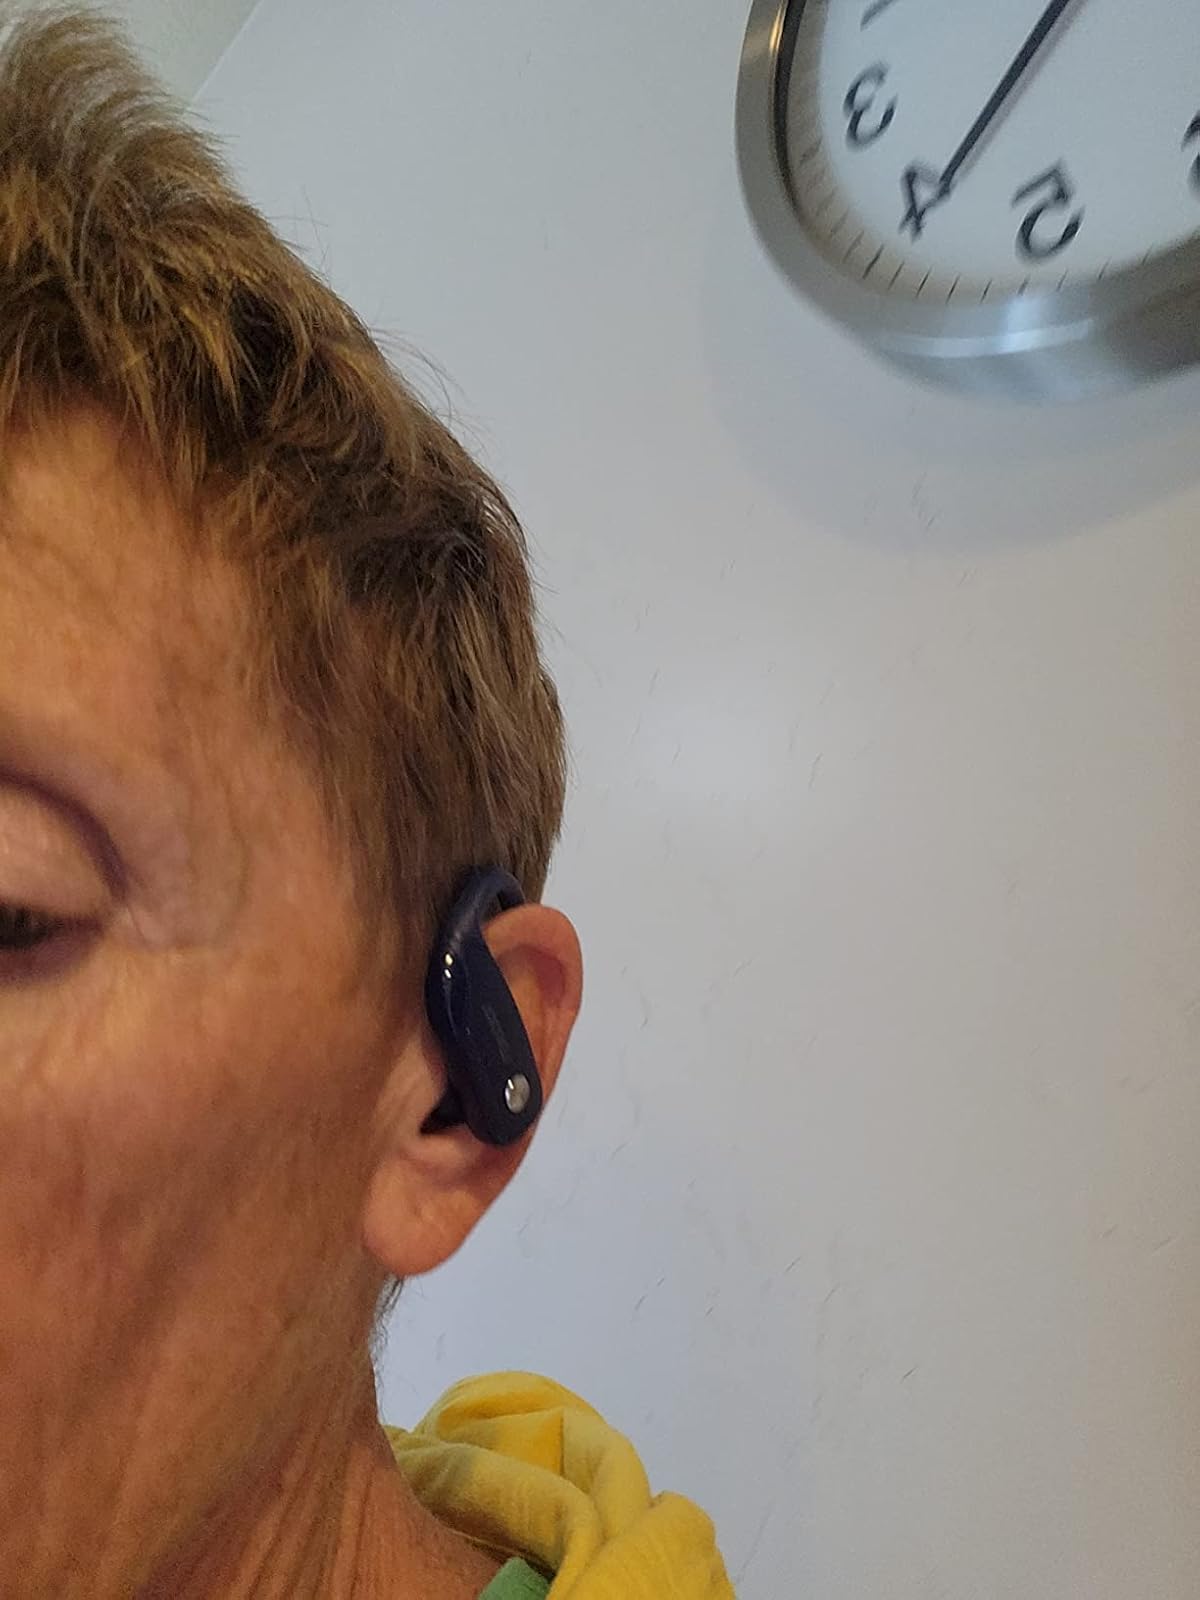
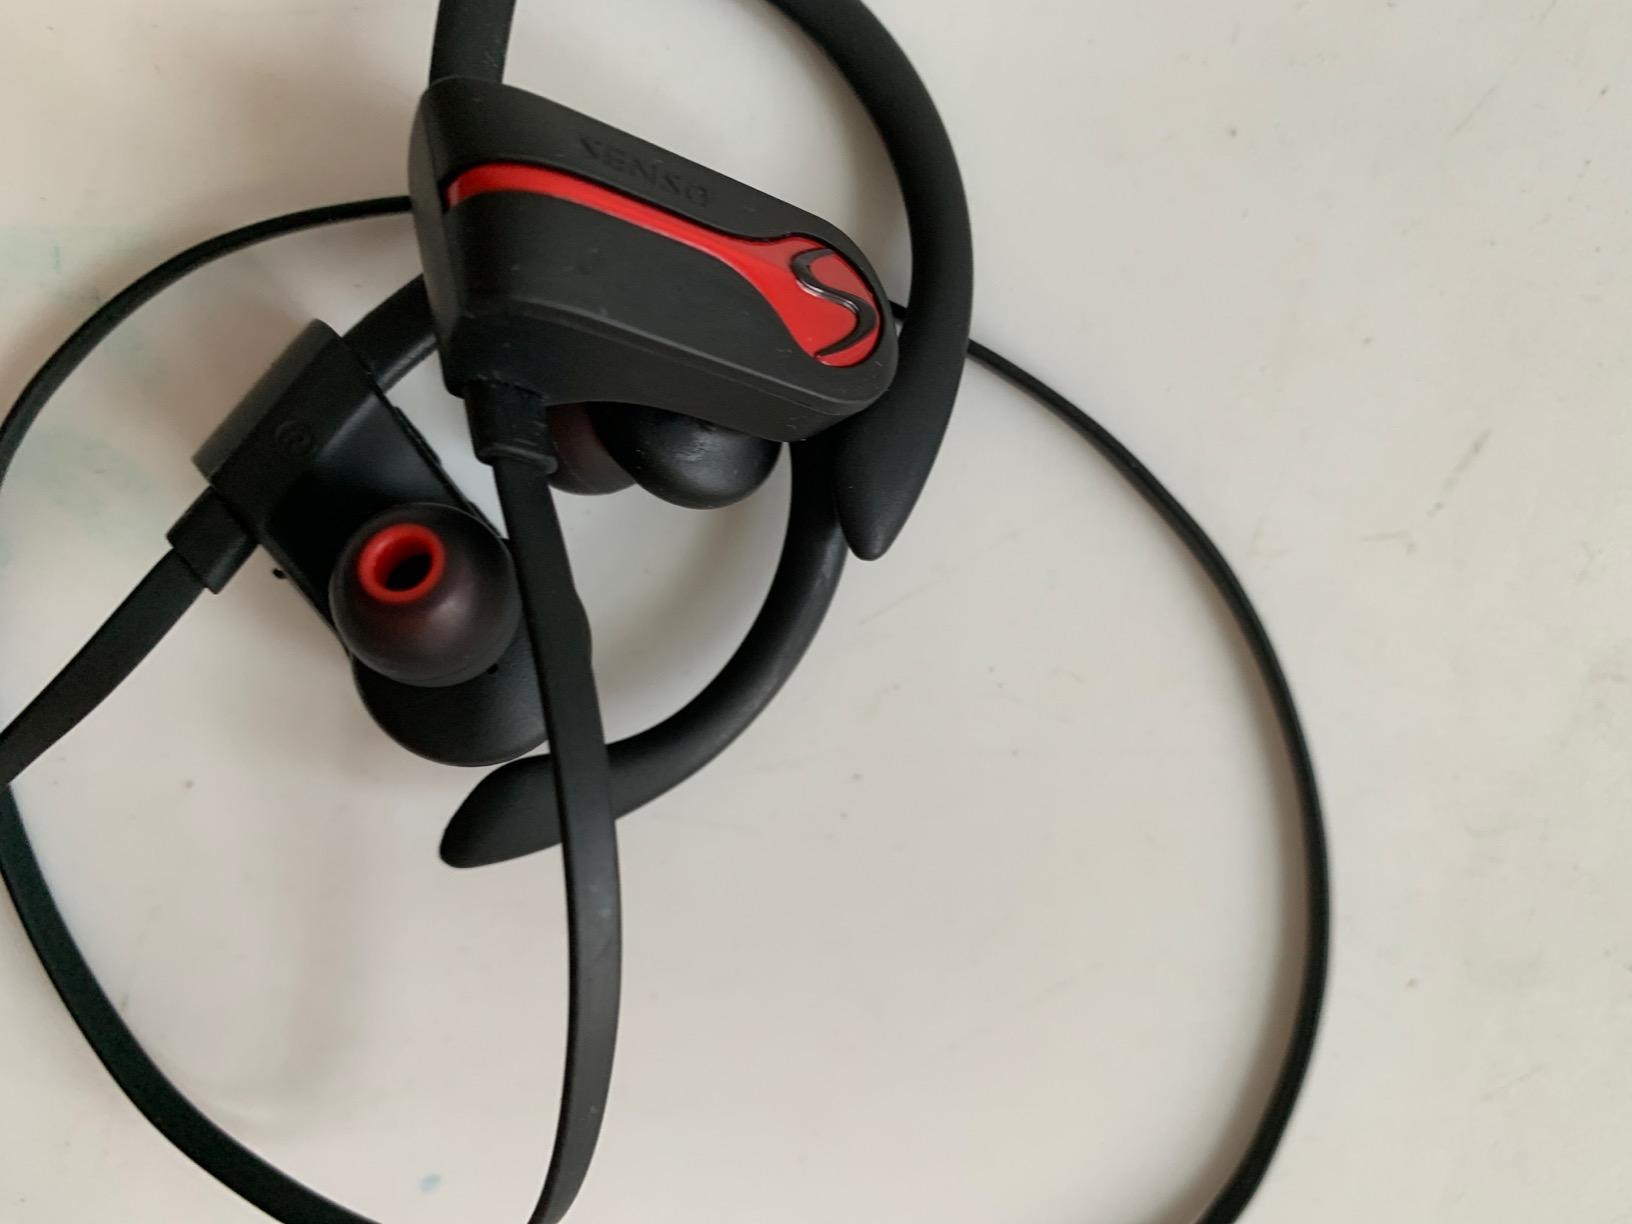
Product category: earbuds
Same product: no